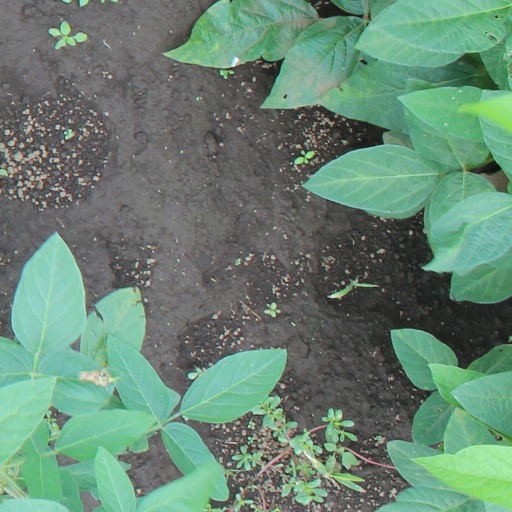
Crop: soybean